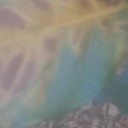
Label: Leaf_rust